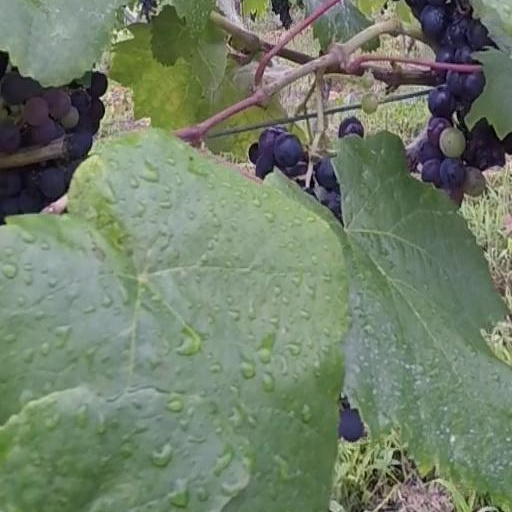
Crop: grape